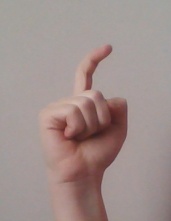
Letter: ra